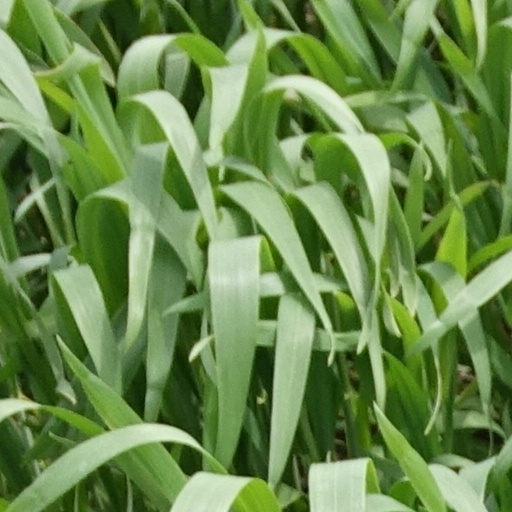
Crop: wheat